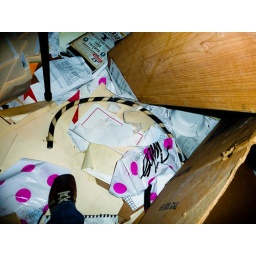
Taken in a room FULL of office paperwork at the old TUBS building in the UDistrict.